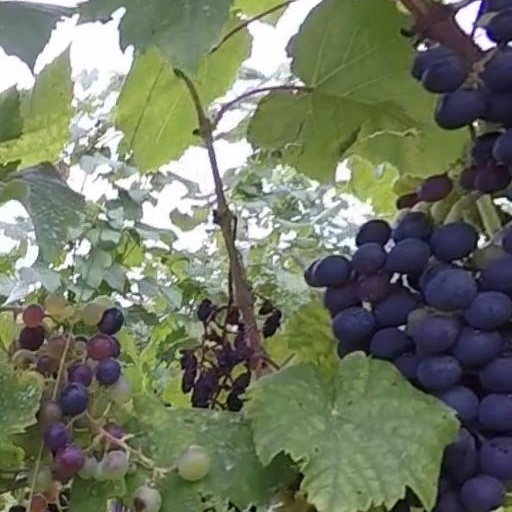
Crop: grape